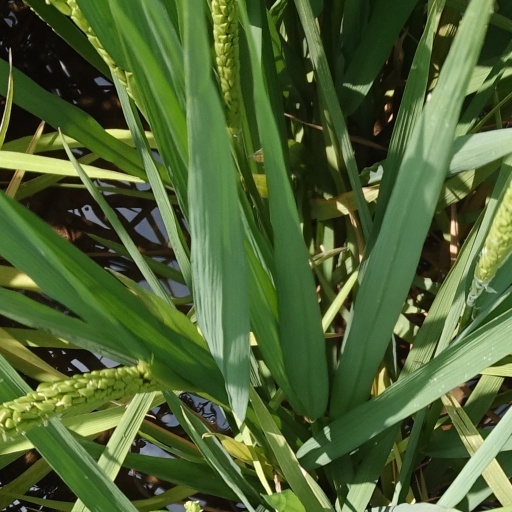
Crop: rice